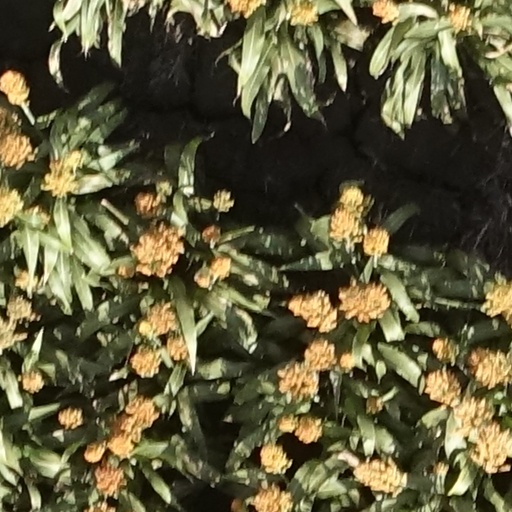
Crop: sorghum